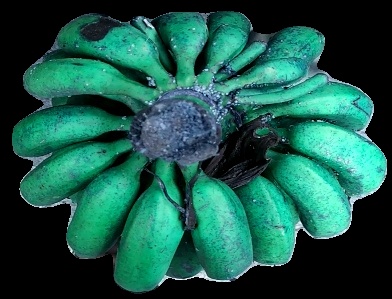
Variety: rasbale
Grade: grade3